Portrait of Andrea Odoni

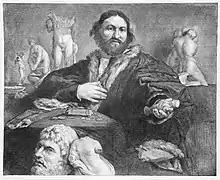
"Andrea Odoni" by Cornelis Visscher, after 1640, Metropolitan Museum of Art

The horizontal format, with which Lotto had already experimented for portraits of couples, was adopted here for a single subject, a merchant Renaissance humanist portrayed as though among his collection of marbles from Classical antiquity. Most of the pieces are identifiable and well-known, and are shown here either as other versions (some reduced in size) or as plaster casts. The head of the Emperor Hadrian in the right-hand foreground probably does represent a piece Odoni owned, a cast of piece now in Naples. Others may have belonged to Lotto's studio rather than to Odoni.